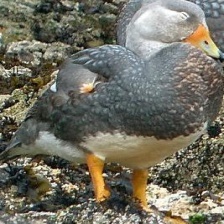
Species: STEAMER DUCK
Scientific name: TACHYERES
ImageNet parent category: drake